Mendelevium

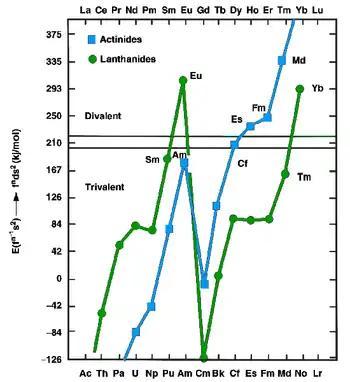
Energy required to promote an f electron to the d subshell for the f-block lanthanides and actinides. Above around 210 kJ/mol, this energy is too high to be provided for by the greater crystal energy of the trivalent state and thus einsteinium, fermium, and mendelevium form divalent metals like the lanthanides europium and ytterbium. (Nobelium is also expected to form a divalent metal, but this has not yet been confirmed.)

In the periodic table, mendelevium is located to the right of the actinide fermium, to the left of the actinide nobelium, and below the lanthanide thulium. Mendelevium metal has not yet been prepared in bulk quantities, and bulk preparation is currently impossible. Nevertheless, a number of predictions and some preliminary experimental results have been done regarding its properties.